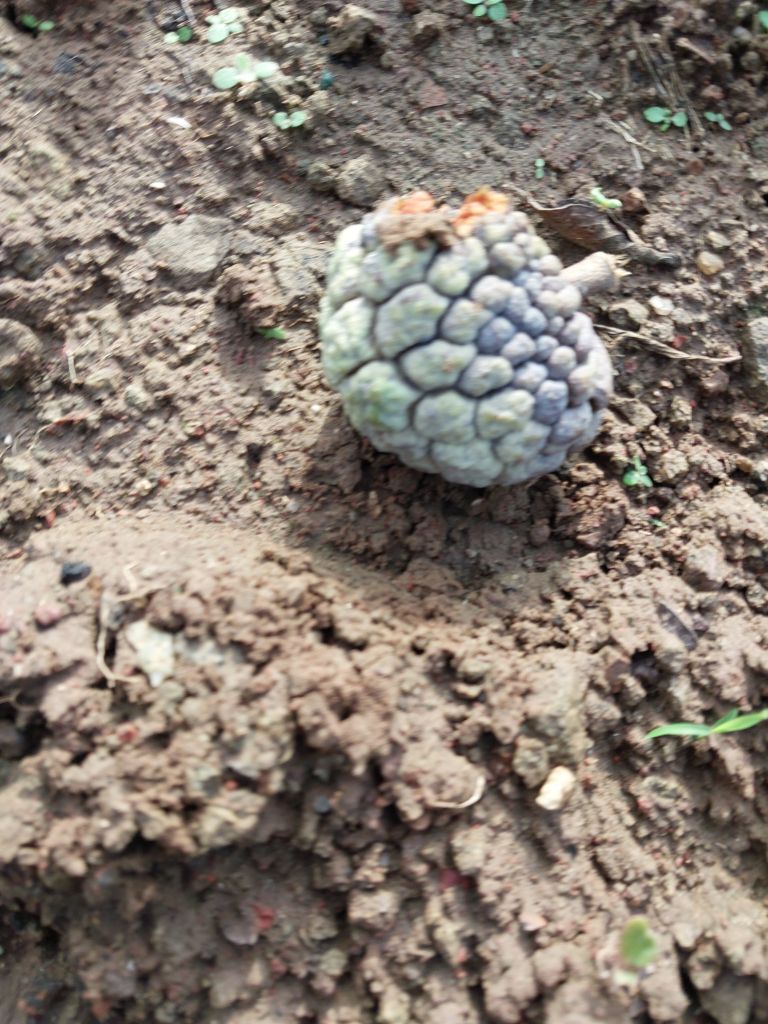
Disease label: Blank Canker